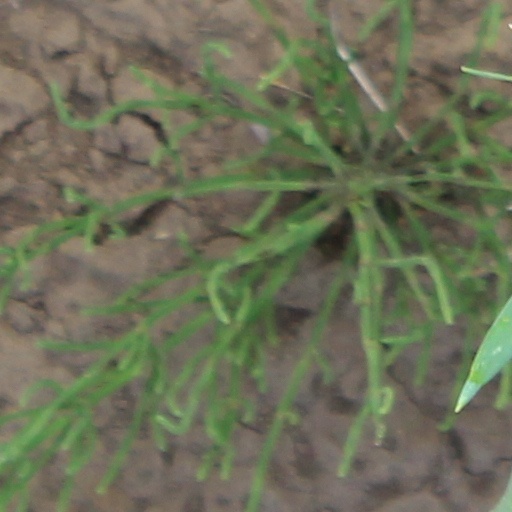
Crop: wheat